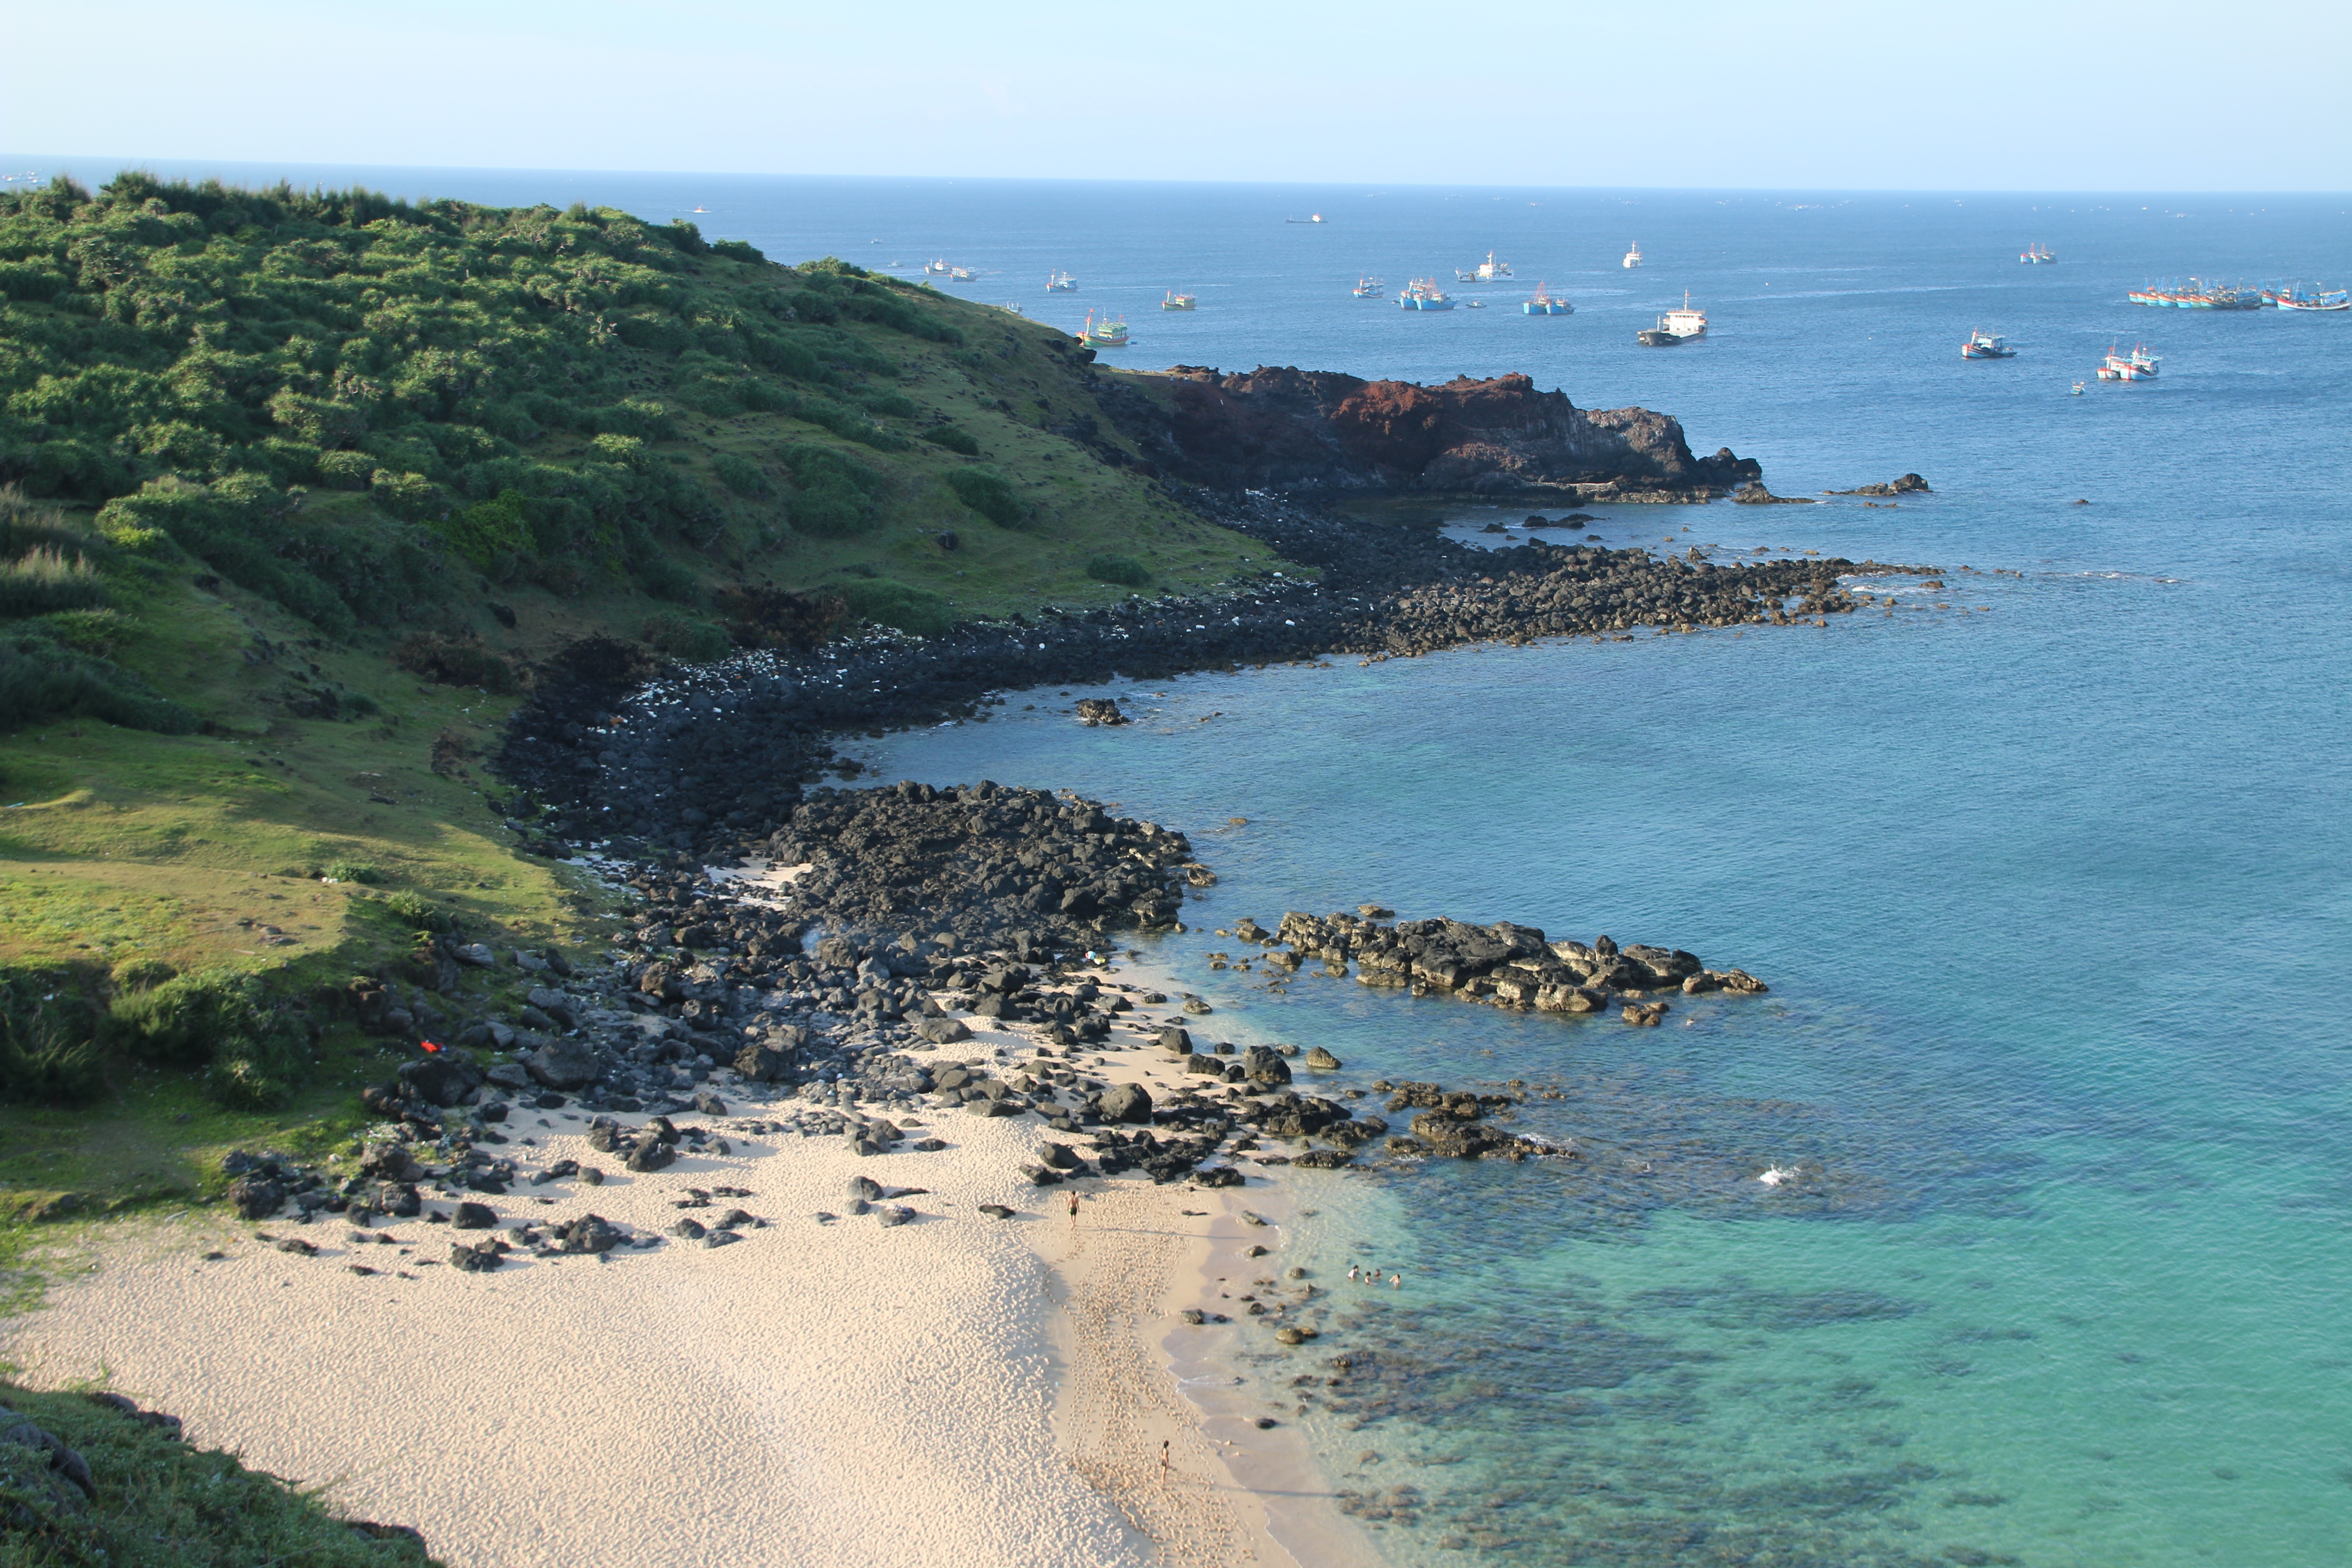
beach, sea, coast, ocean, shore, wave, vacation, cliff, cove, bay, island, terrain, body of water, cape, islet, landform, geographical feature